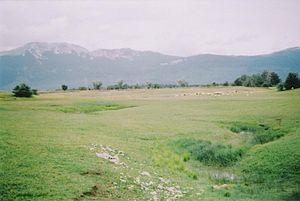
Livno est une ville et une municipalité de Bosnie-Herzégovine située dans le canton 10 et dans la Fédération de Bosnie-et-Herzégovine. Selon les premiers résultats du recensement bosnien de 2013, la ville intra muros compte 9 045 habitants et la municipalité 37 487.